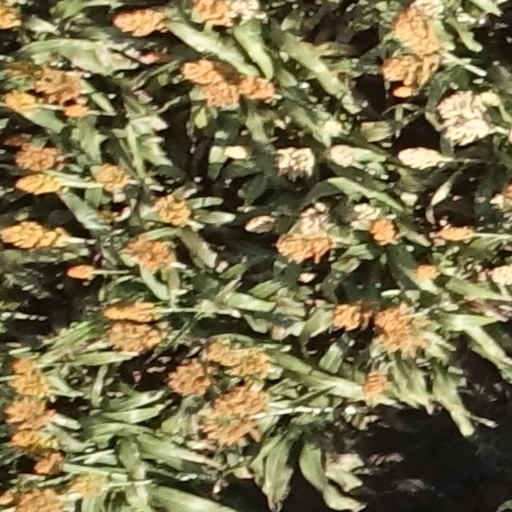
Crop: sorghum